Remembrance poppy

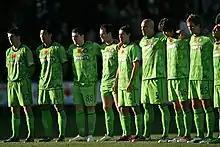
Football clubs commonly wear jerseys with a poppy emblazoned on, as Celtic controversially did in 2010.

During World War I, all of Ireland was part of the United Kingdom and about 200,000 Irishmen fought in the British Army (see Ireland and World War I). During World War II, some 70,000 citizens of the then-independent state of Ireland served in the British armed forces, and a Roll of Honour in Trinity College Dublin lists 3,617 people from the Republic who died on active service in the war. Although the British Army is banned from actively recruiting in the Republic of Ireland, the RBL has a branch in the Republic and holds a wreath-laying ceremony at St Patrick's Cathedral, Dublin, which the President of Ireland has attended.